Aigio

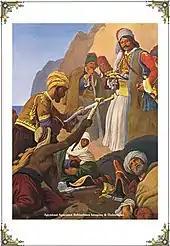
"Andreas Londos destroys 3000 enemies near Vostizza", by Peter von Hess.

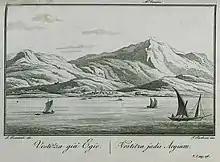
"Vostizza, formerly Egio/Aegium", 1820 illustration by Simone Pomardi

In 1459 it was conquered by the Ottoman Empire, which ruled it until the outbreak of the Greek War of Independence, except for brief interruptions by the Venetians from 1463 until 1470, and from 1685 until 1715. The city was captured by Greek rebels on 26 March 1821, and was one of the first towns to be liberated from Ottoman rule.